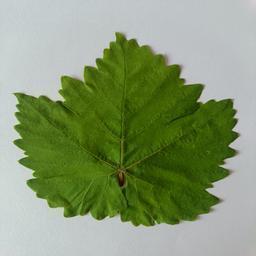
Label: Healthy Leaves